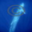
Label: whale